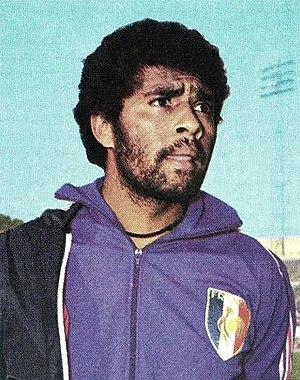
Paul Poaniewa est un athlète français, spécialiste du saut en hauteur.